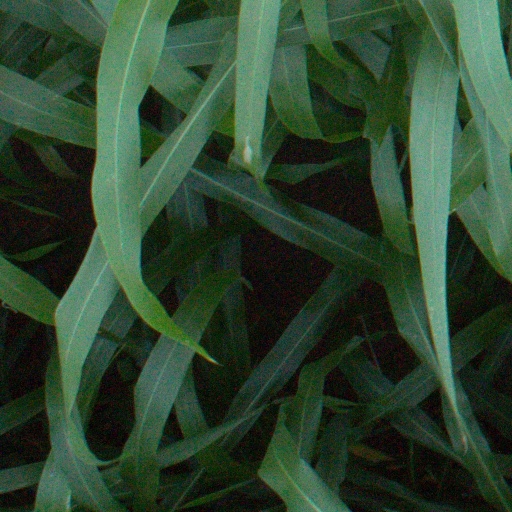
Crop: sorghum